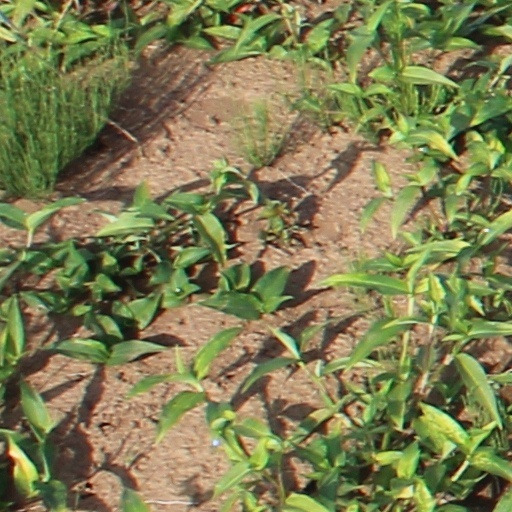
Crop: wheat